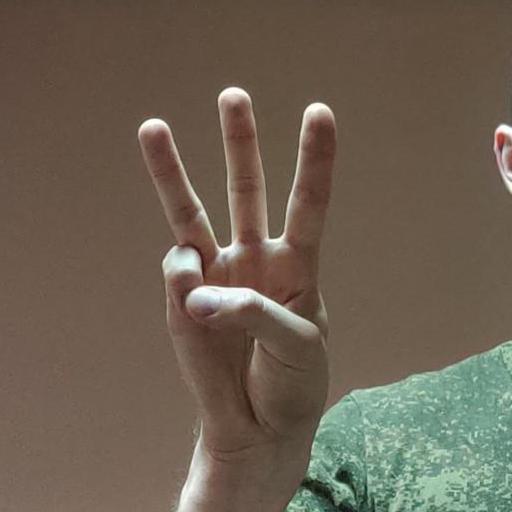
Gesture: three